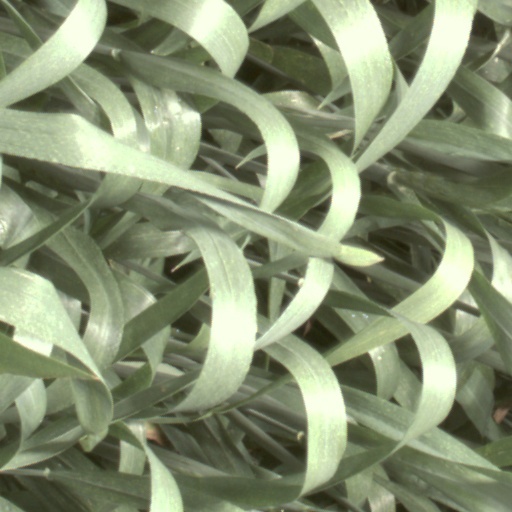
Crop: wheat